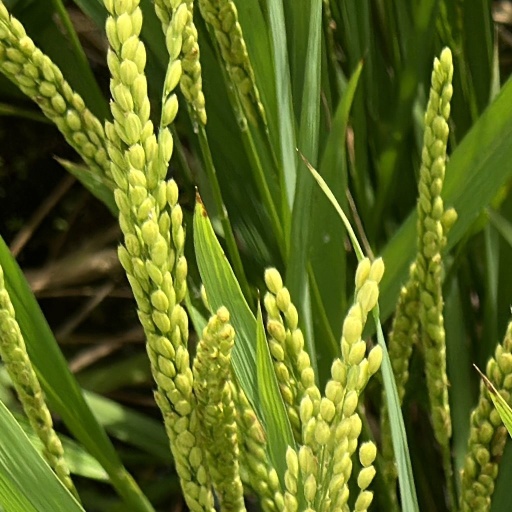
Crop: rice